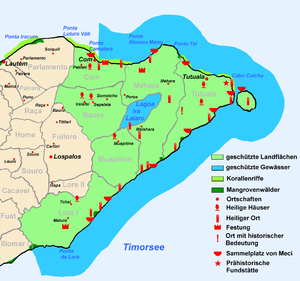
Le parc national Nino Konis Santana est le premier parc national du Timor oriental, créé le 3 août 2007. Il est situé à l'extrême Est du pays. Sa surface est de 1 236 km² pour sa partie terrestre, et de 556 km² pour sa partie marine. La partie terrestre relie trois zones ornithologiques de première importance : Lore, Monte Paitchau et le lac Iralalara, et l'île Jaco. Il s'agit d'un des derniers refuges de plusieurs espèces rares d'oiseaux tels que le Cacatoès soufré, le Carpophage cendrillon, le Padda de Timor ou le Colombar unicolore, endémique de la région.